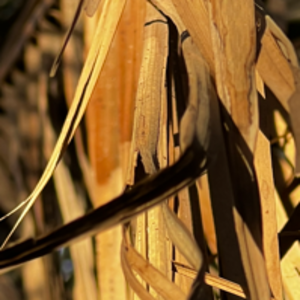
Label: Fusarium Wilt